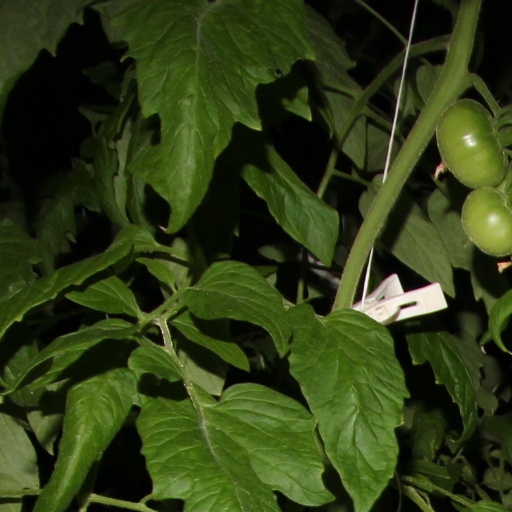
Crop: tomato